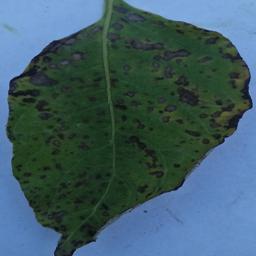
Etiqueta: Tizon_Temprano